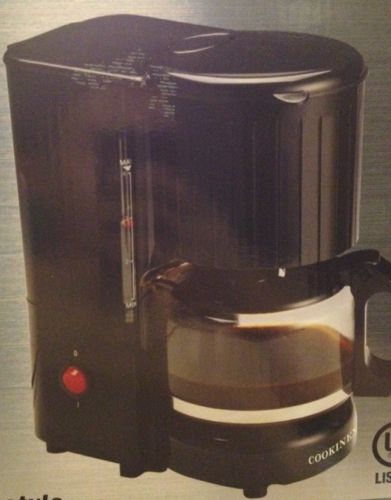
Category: coffee maker